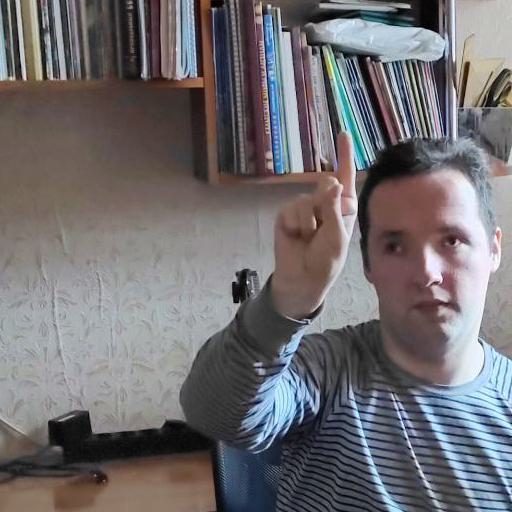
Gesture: one